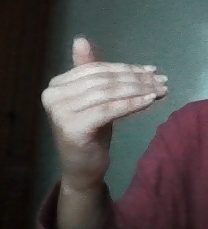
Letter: khaa